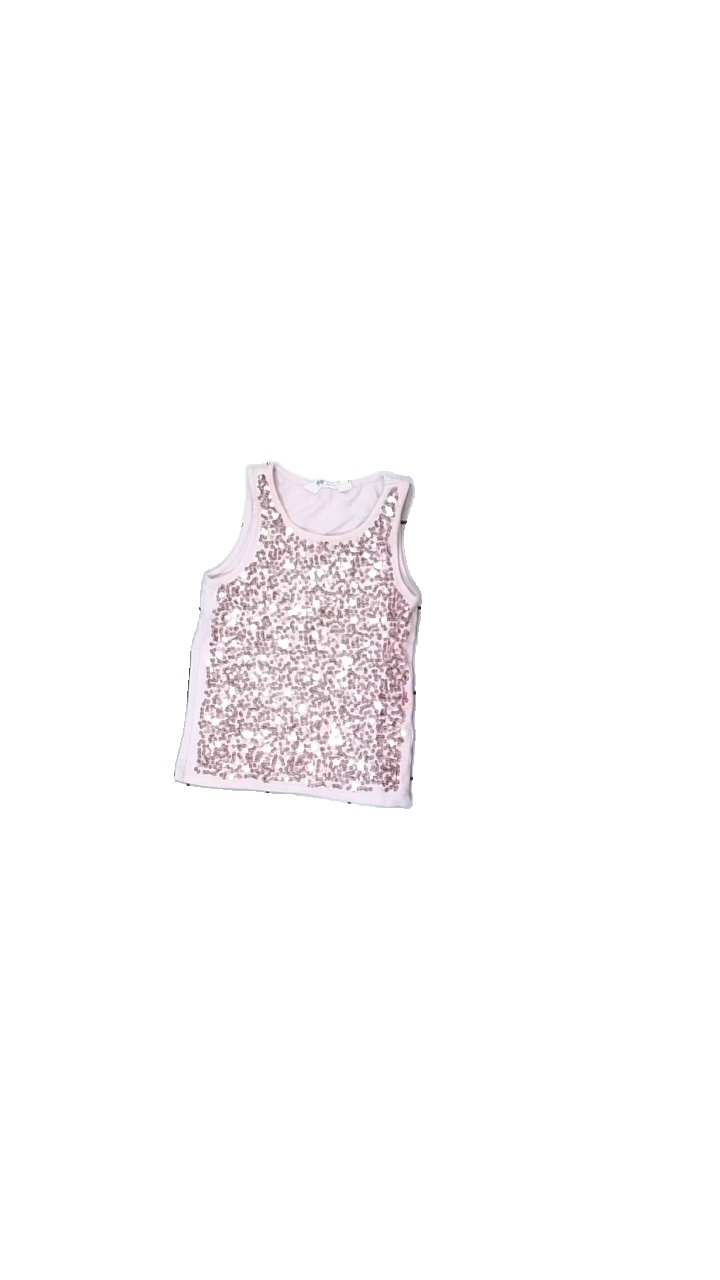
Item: Tank Top (Children)
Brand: H&m
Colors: Pink
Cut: Regular
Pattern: Glitter
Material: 100% Cotton
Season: All
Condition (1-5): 2
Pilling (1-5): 5
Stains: Major
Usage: Export
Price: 50-100